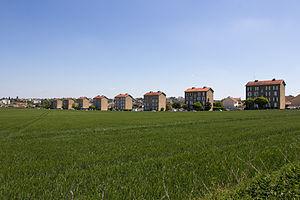
Villabé est une commune française située à trente et un kilomètres au sud-est de Paris dans le département de l’Essonne en région Île-de-France. Délimité au sud et à l'est par le dernier méandre de l'Essonne avant sa confluence avec la Seine, entre l'extrémité est du plateau agricole du Hurepoix et la vallée de la rivière, le territoire de la commune s'inscrit dans un paysage de transition qui a longtemps structuré l'activité humaine de ses habitants.